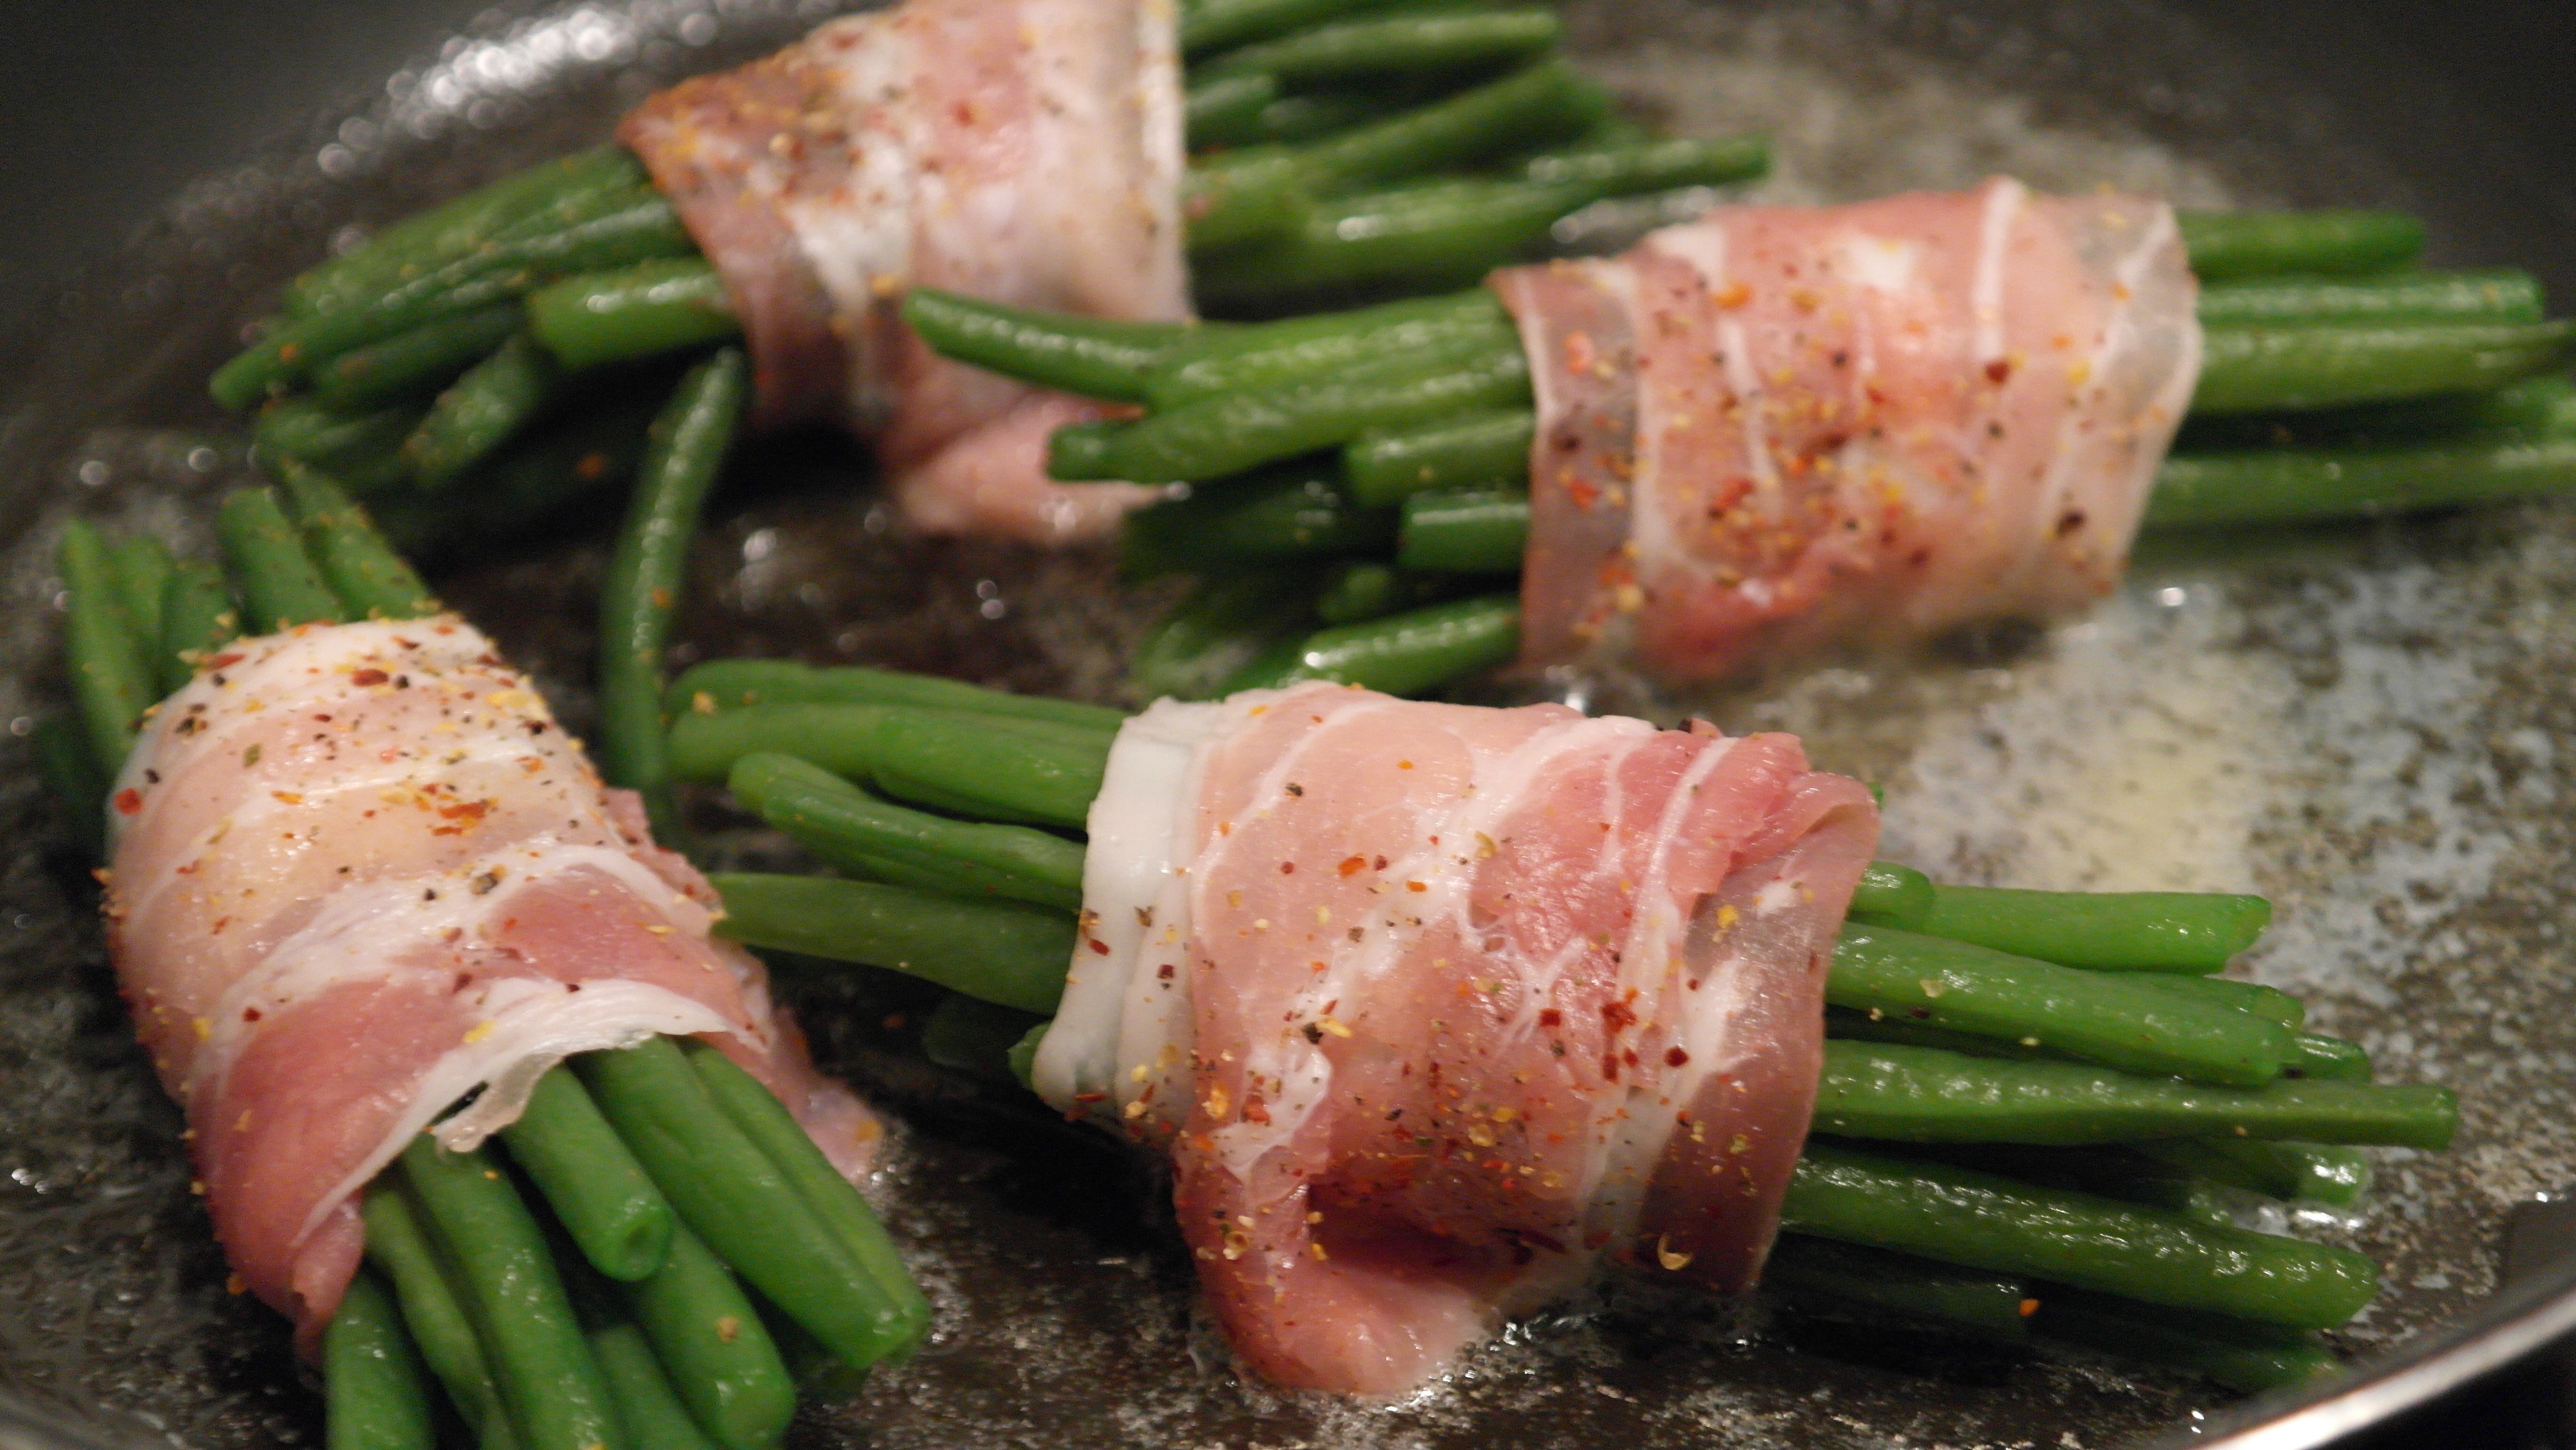
feed, dish, meal, food, green, produce, vegetable, fish, eat, meat, cuisine, cook, green bean, bacon, nutrition, vegetables, beans, vegetarian food, asparagus, flowering plant, land plant